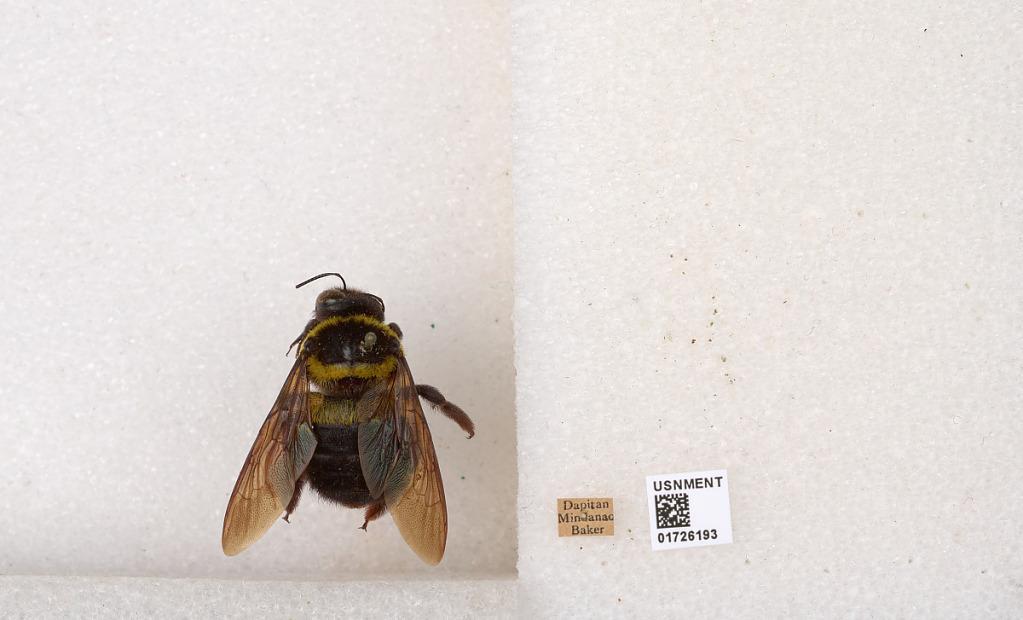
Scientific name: Xylocopa (Koptortosoma) ghilianii Gribodo
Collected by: Baker
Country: Philippines
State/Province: Zamboanga Peninsula
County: Zamboanga del Norte
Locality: Dapitan, Mindanao